Washington Delgado

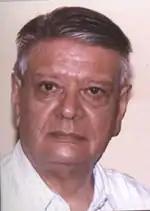

José Washington Delgado Tresierra (October 26, 1927 in Cusco – September 7, 2003 in Lima) was a Peruvian poet.